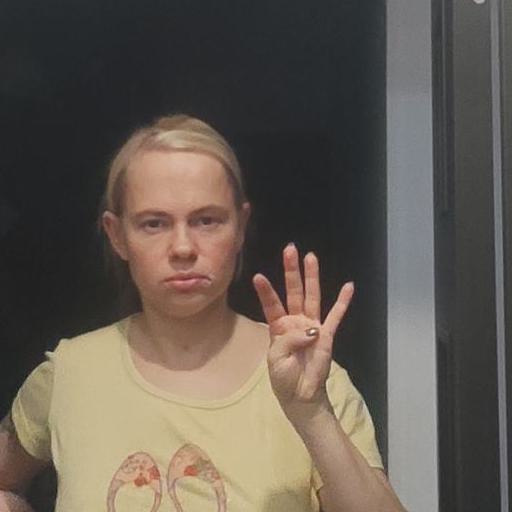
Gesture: four